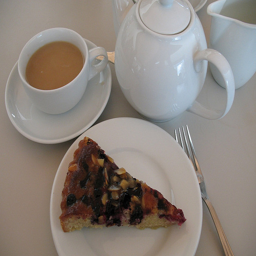
A table that has a plate, mug, pot and utensils on it.
Single slice of pie next to a cup of coffee.
A slice of quiche and some coffee on a table.
A white plate with a slice of pizza on top of it.
A pastry cake on  a white plate with a cup of coffee.